Portrait of Baronne de Rothschild

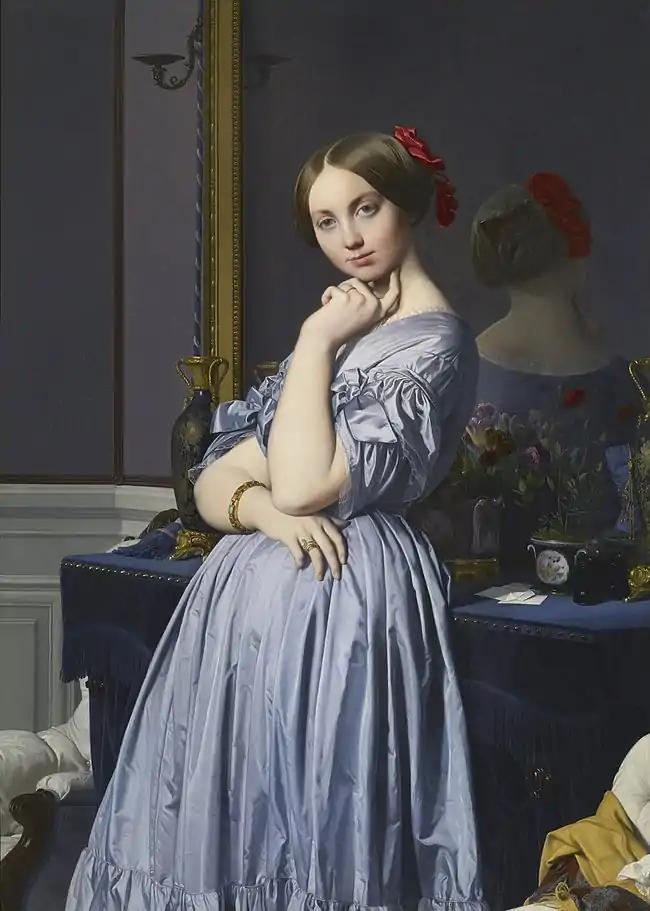
"Louise de Broglie, Countess d'Haussonville", 1845. Among the similarities to the Rothschild portrait are her oval face, tightly parted hair, the position of her hands and fingers, and the coquettish expression. Note the anatomical absurdity in the proportion and curvature of d'Haussonville's arms and fingers.

Rothschild wears a pink satin evening dress with rows of ruching at the hem and lace frills at the collar and sleeves, trimmed with ribbon bows. Her hair is smoothed over her ears and she wears a black velvet toque decorated with ostrich plumes. She is seated on a red velvet sofa, with her arms and legs crossed in a relaxed manner. Ingres has captured her in this painting as if she were attending a soirée with friends.